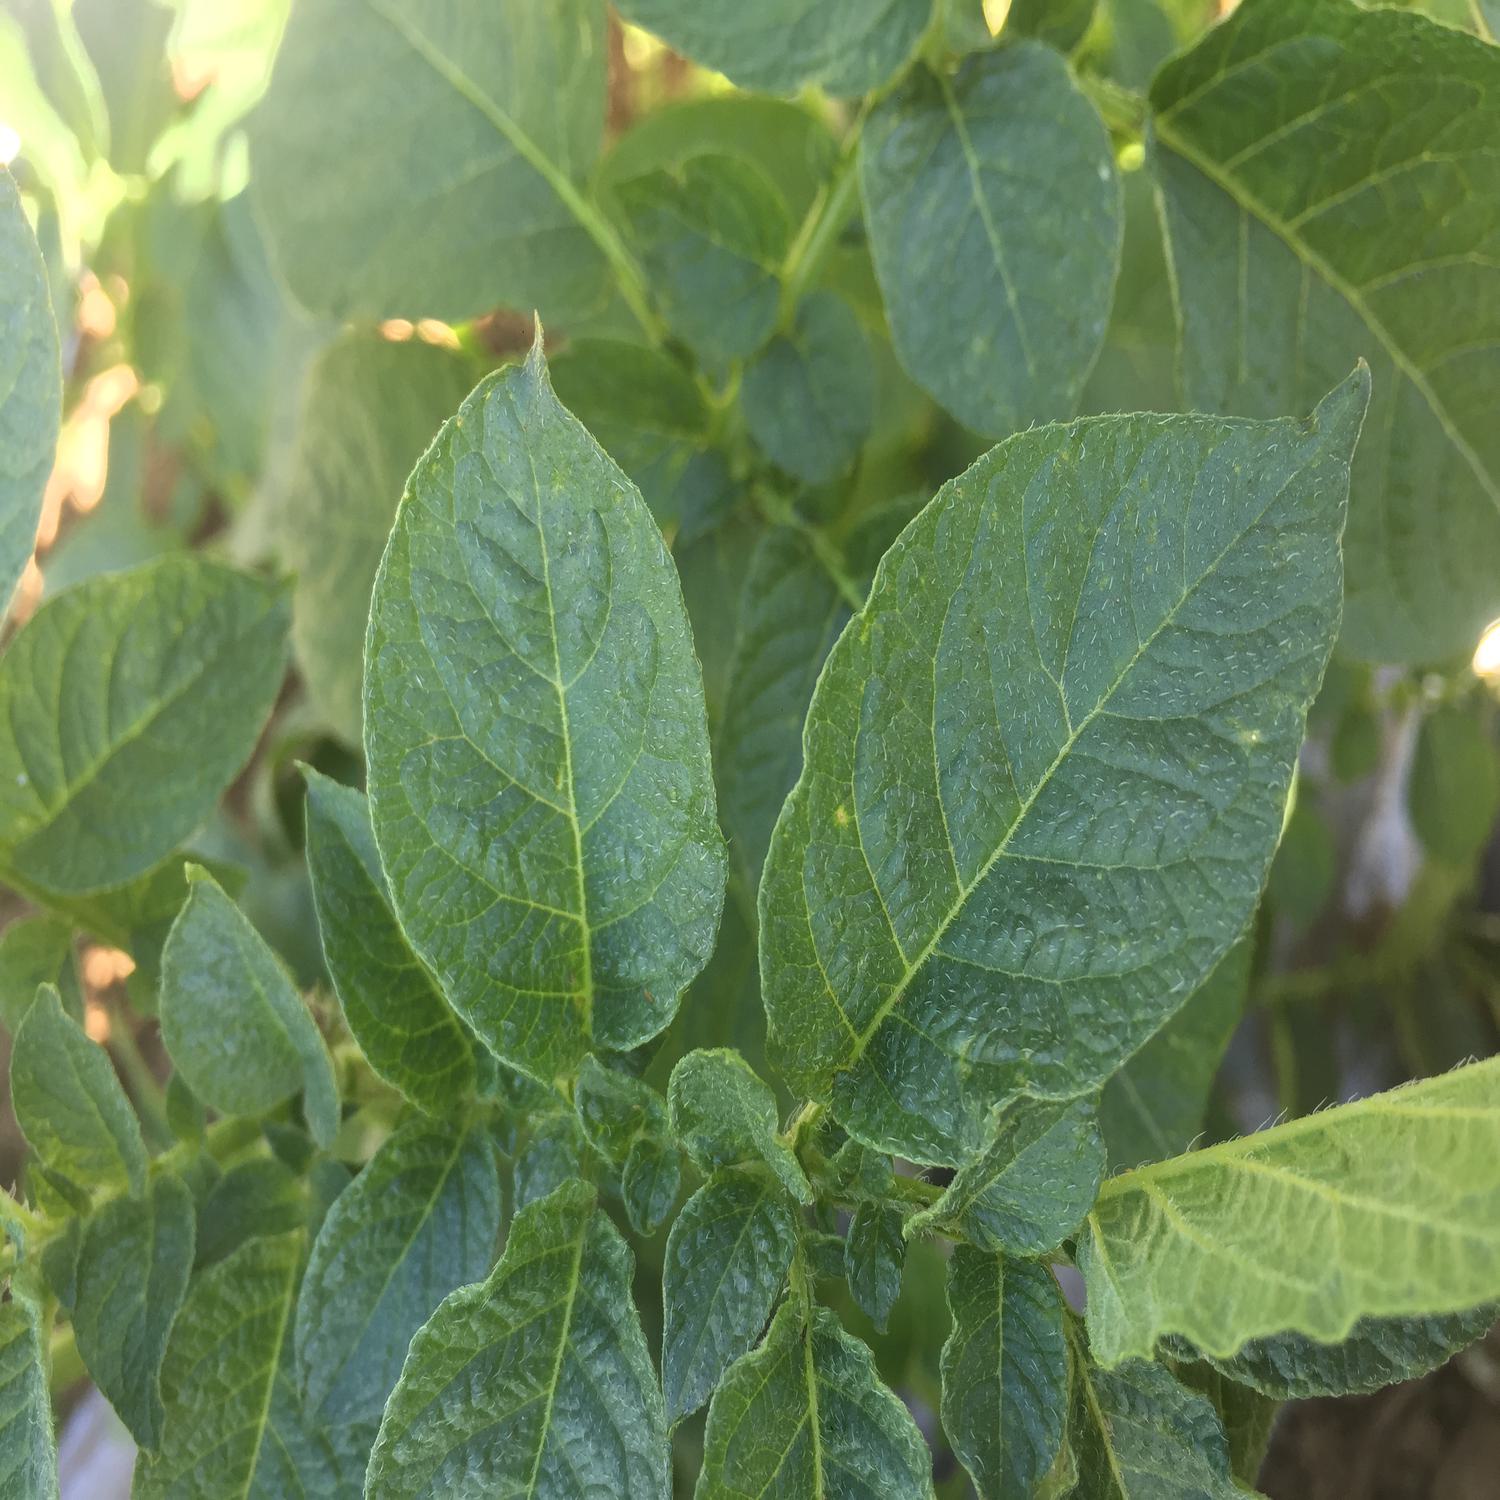
Label: Virus